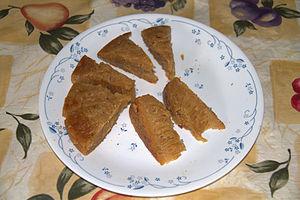
Le kalathappam ou kalthappam est un gâteau de riz originaire du Malabar du Nord, plus précisément des villes de Cannanore et Kasaragod. Il porte le nom de kalthappa chez les musulmans byaris de Mangalore.